Mureș County

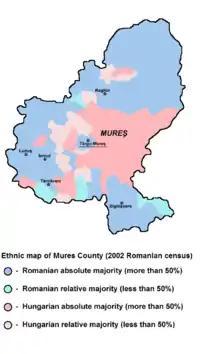
The ethnic map of Mureș county in 2002

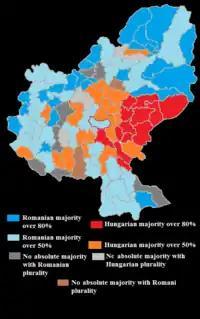
The ethnic map of Mureș county in 2011

In 2022, the population of Mureș County was registered as 518,193 people, 22,39% of them living in Târgu Mureș, making it the sixteenth largest city in Romania, with a population of 116,033 people.